81st Division (Philippines)

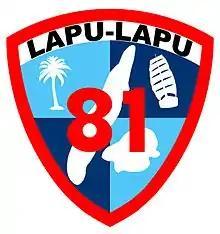
81st Philippine Division Emblem 1941-42

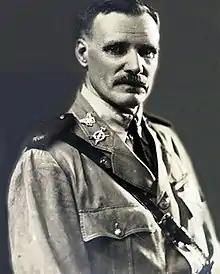
Col. (later BGen.) Guy O. Fort commander of 81st Infantry Division. He was tortured and executed after refusing to be used to encourage soldiers to surrender.

The 81st Infantry Division was a reserve division of the Philippine Army under the United States Army Forces in the Far East (USAFFE). It was established in the prewar period and fought 1941–1942. Its troops are from Cebu, Bohol, and Leyte but most of its troops are Americans and junior officers are Filipinos coming mostly from Luzon. The division served in defense of Mindanao but it never commanded the 4 of its maneuver regiments but was supplemented with 61st Infantry from Panay and 73rd Infantry from Negros. Also, 2nd Regular Regiment was transferred to its command in the early part of Japanese invasion of Mindanao.